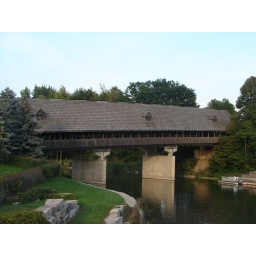
Covered bridge in Frankenmuth, Michigan. They drove the tour bus over this thing.